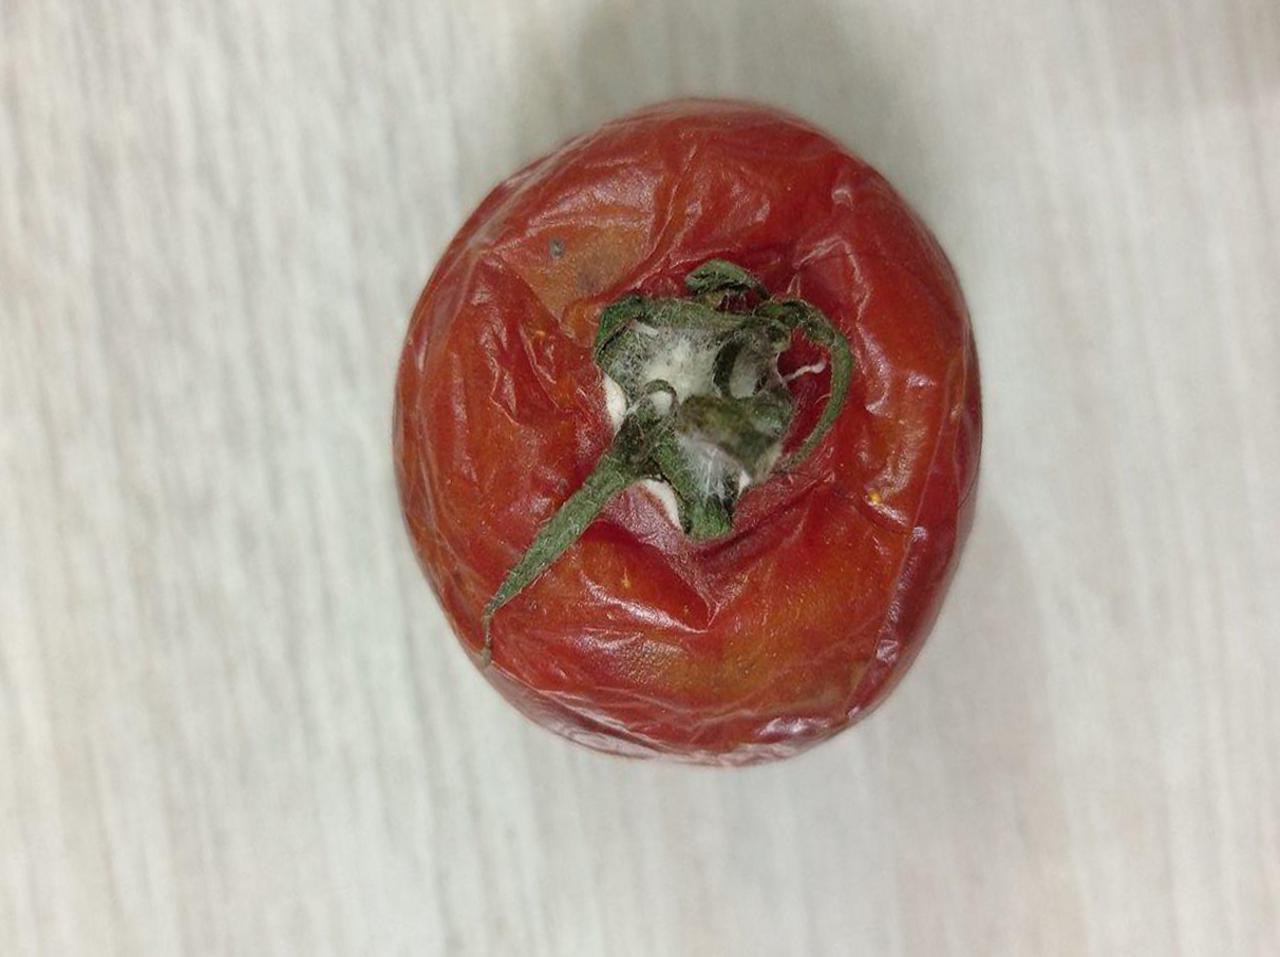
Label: Rotten